Bosnian War

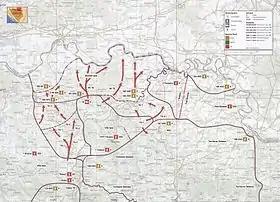
Map of Operation Corridor 92, fought between the VRS and the HV-HVO

In June 1992, the Bosnian Serbs started Operation Corridor in northern Bosnia against HV–HVO forces, to secure an open road between Belgrade, Banja Luka, and Knin. The reported deaths of 12 newborn babies in Banja Luka hospital due to a shortage of bottled oxygen for incubators was cited as an immediate cause for the action, but the veracity of these deaths has been questioned. Borisav Jović, a contemporary high-ranking Serbian official and member of the Yugoslav Presidency, has claimed the report was propaganda, stating that Banja Luka had 2 bottled oxygen production plants in its immediate vicinity and was self-reliant in that respect. Operation Corridor began on 14 June 1992, when the 16th Krajina Motorized Brigade of the VRS, aided by a VRS tank company from Doboj, began the offensive near Derventa. The VRS captured Modriča on 28 June, Derventa on 4–5 July, and Odžak on 12 July. The HV–HVO forces were reduced to isolated positions around Bosanski Brod and Orašje, which held out during August and September. The VRS managed to break through their lines in early October and capture Bosanski Brod. Most remaining Croat forces withdrew north to Croatia. The HV–HVO continued to hold the Orašje enclave and were able to repel an VRS attack in November. On 21 June 1992, Bosniak forces entered the Bosnian Serb village of Ratkovići near Srebrenica and murdered 24 Serb civilians.